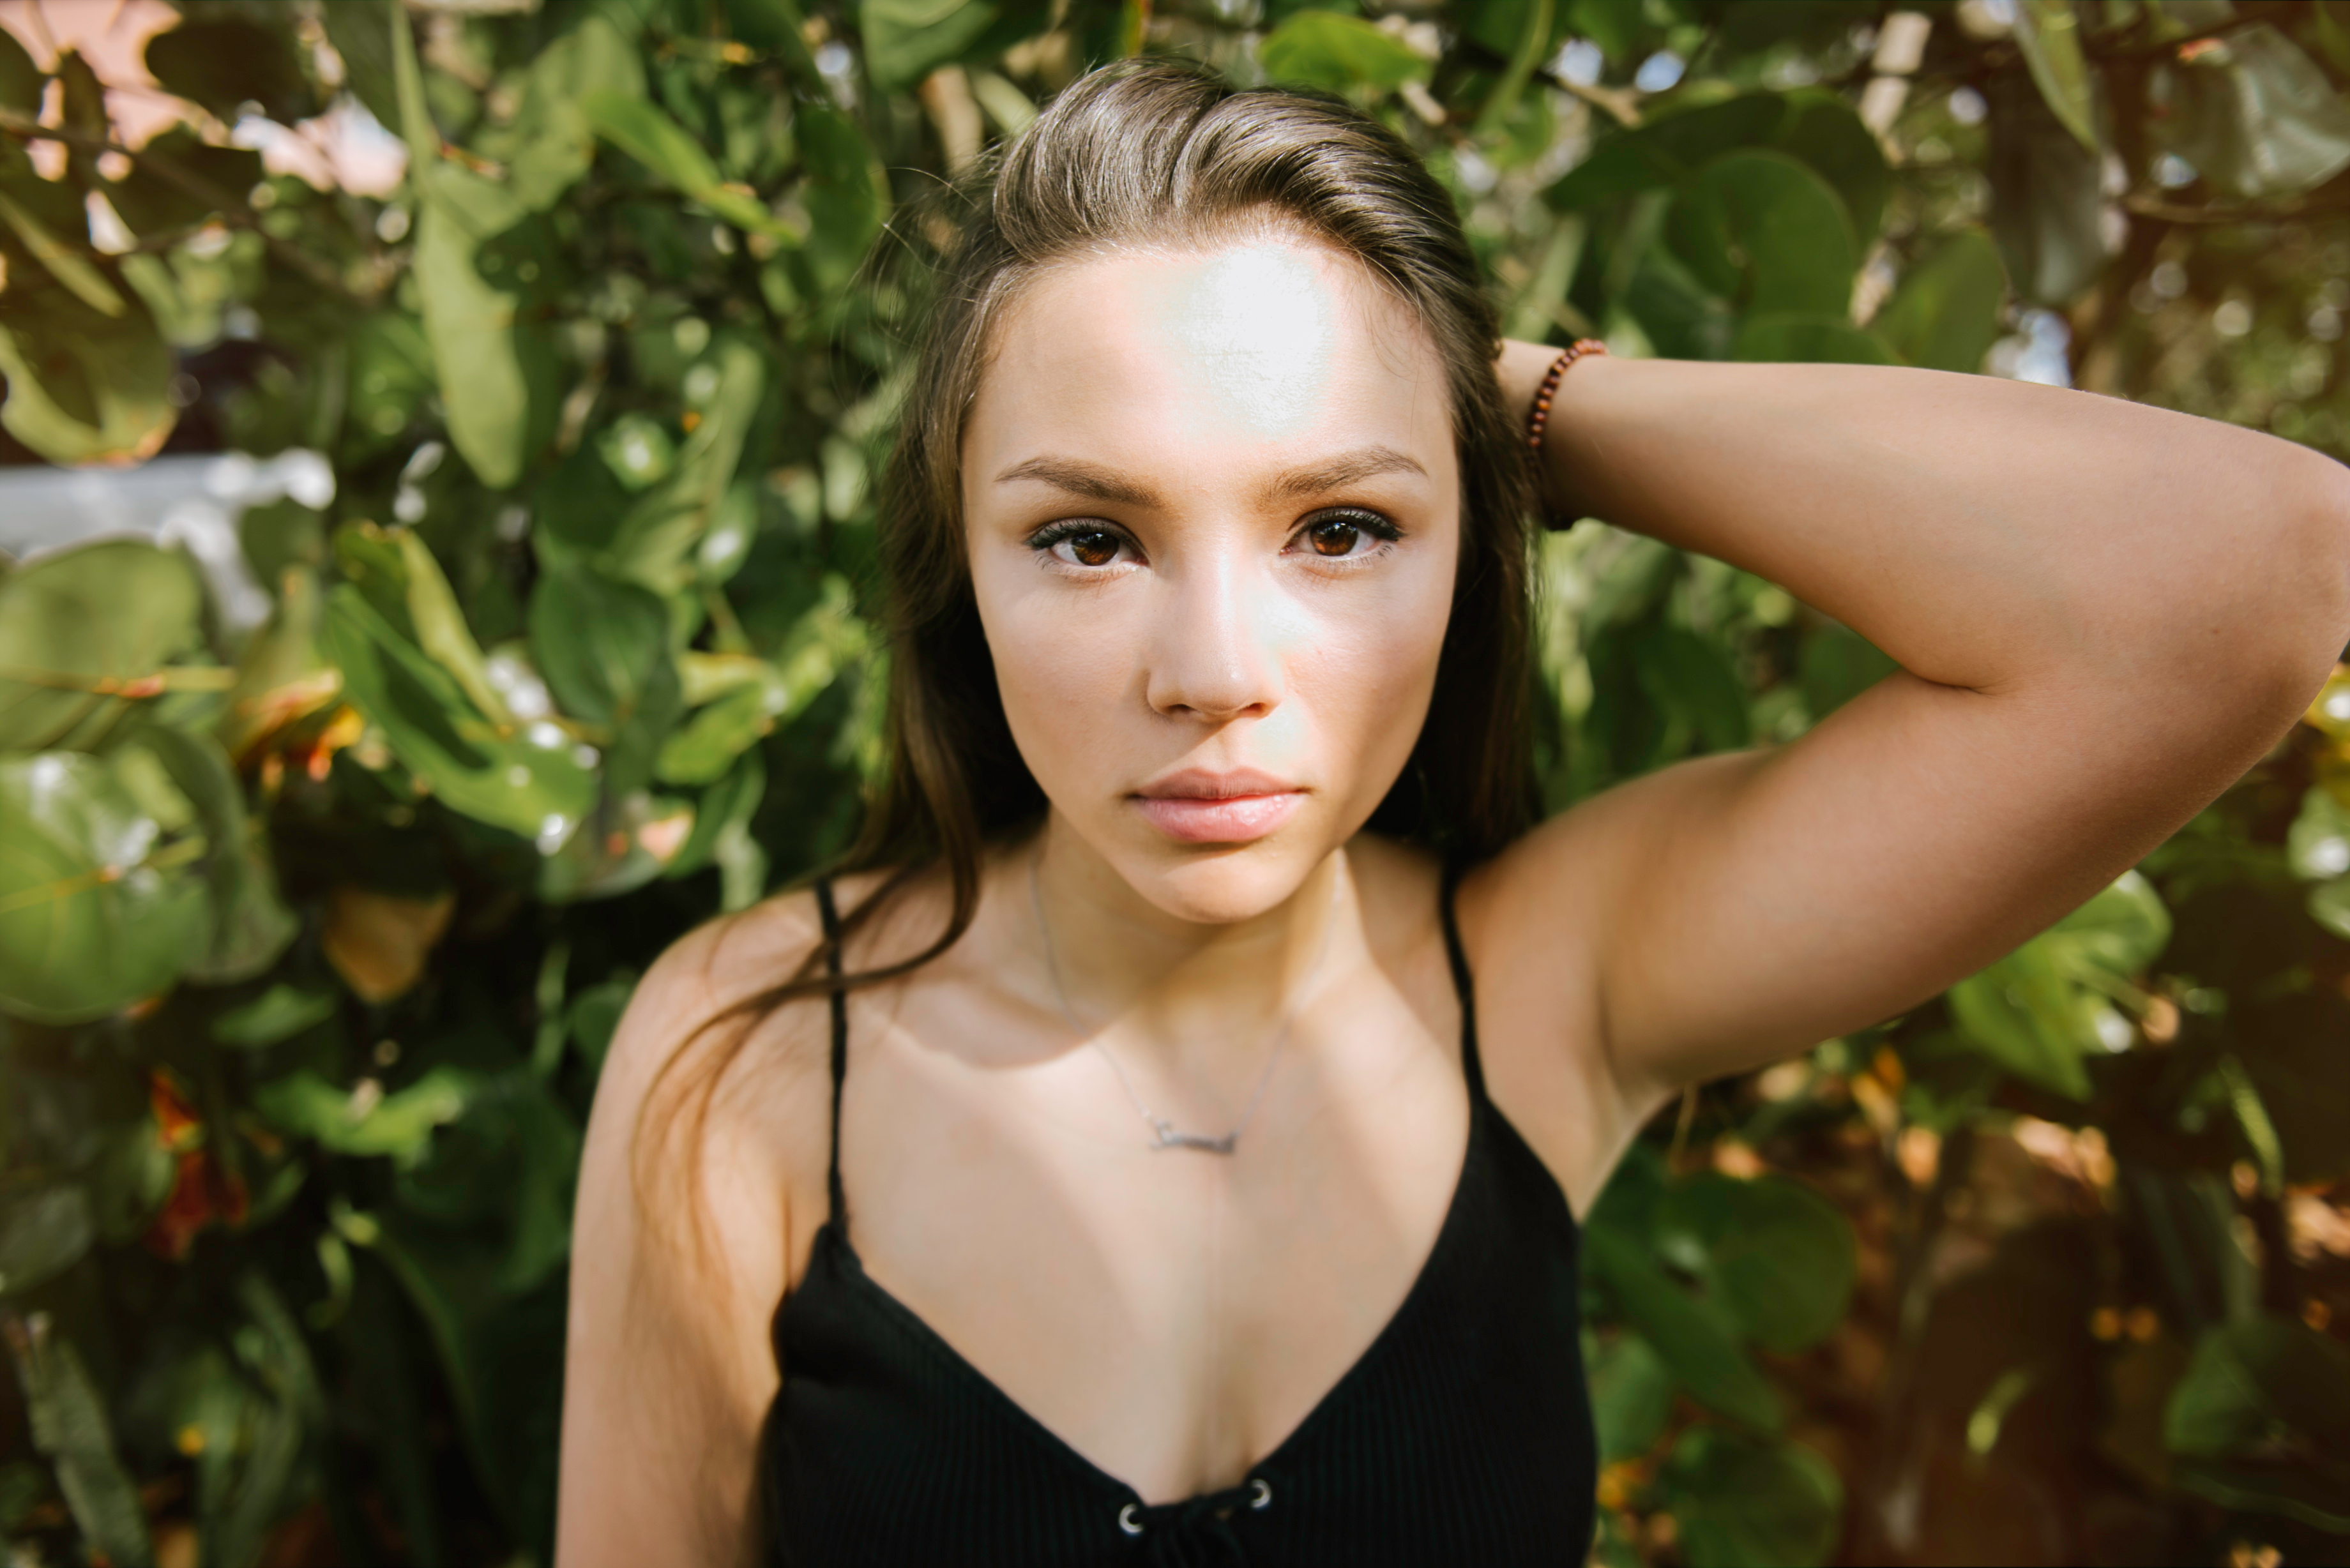
person, girl, woman, hair, photography, flower, female, foliage, portrait, model, spring, fashion, lady, hairstyle, smile, long hair, dress, eye, photograph, skin, pose, beauty, blond, photo shoot, brown hair, portrait photography, art model